War against Sigismund

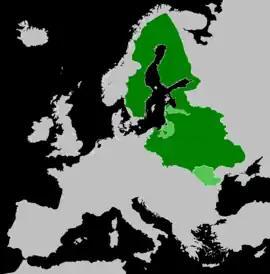
The Polish-Swedish Union in question

When Stephen Báthory died in 1586, Sigismund Vasa, son of King John III and Catherine Jagiellonica, was elected king of the Polish–Lithuanian Commonwealth in an attempt to continue the Polish–Swedish alliance, the original purpose being to confront Ivan IV "the Terrible" of Russia. Sigismund had sworn to cede Estonia to the Commonwealth.